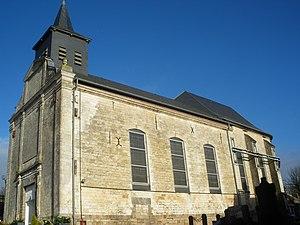
Vue de l'église Saint-Pierre de Calonne-Ricouart.
Calonne-Ricouart est une commune française située dans le département du Pas-de-Calais en région Hauts-de-France.